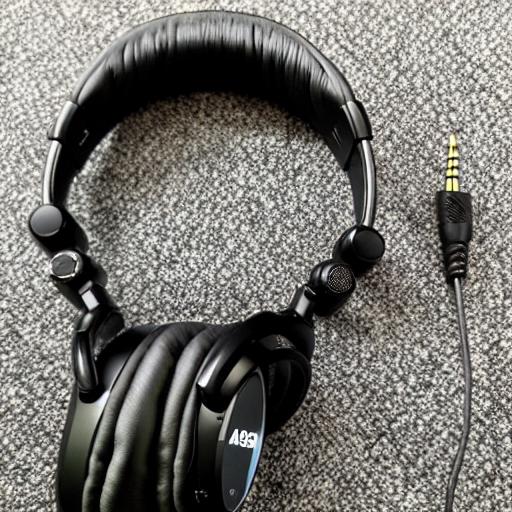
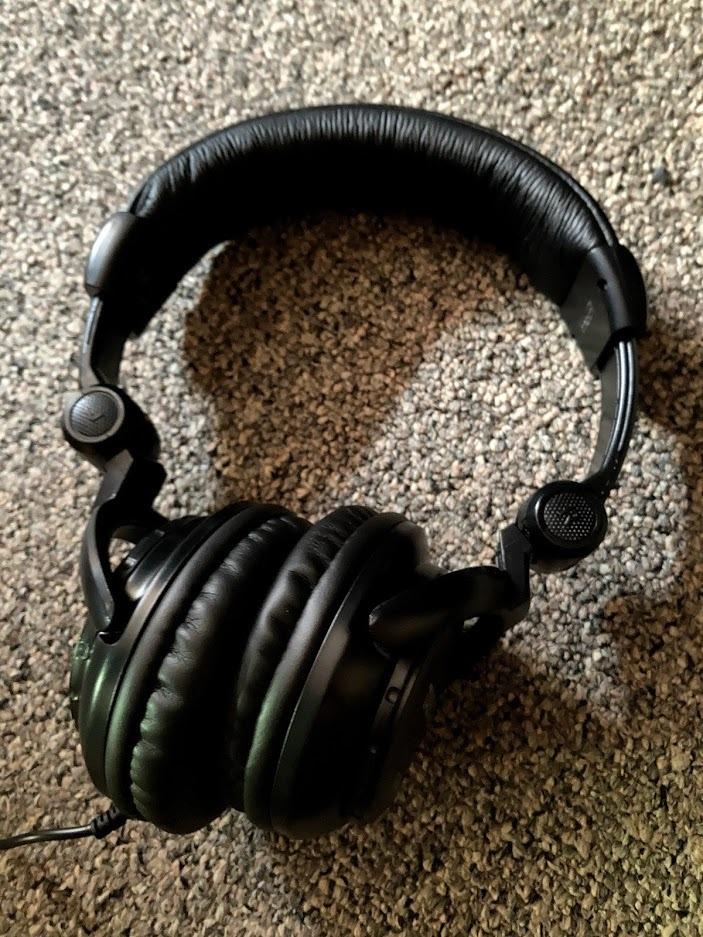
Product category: headphones
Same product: no